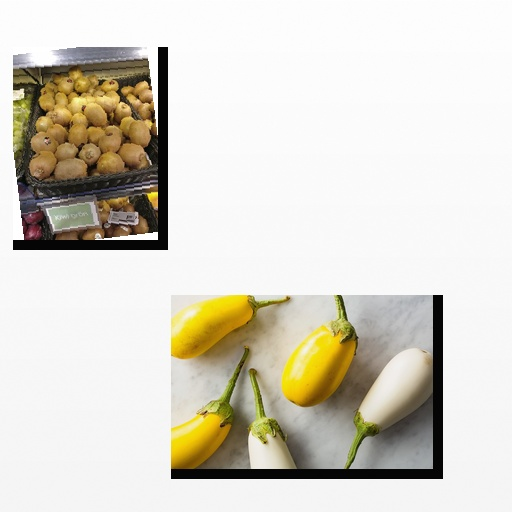
Food items: eggplant, kiwi